Amanda Righetti

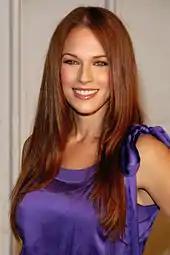
Righetti attending "Maxim"'s 10th Annual Hot 100 Celebration, 2009

In 2006, Righetti signed on to star as the female lead in horror sequel "Return to House on Haunted Hill". The film was released direct-to-video in October 2007. In April 2008, she was cast as the female lead in the slasher film "Friday the 13th" (2009). Production ended in June 2008 and the film was released in theaters on February 13, 2009. Also that year, Righetti was signed to the CBS series "The Mentalist", in the role of Grace Van Pelt. Her 2012 to 2013 pregnancy was not reflected in her character's storyline, during which she was filmed using selective angles and largely limited to desk duty. Righetti left "The Mentalist" after season six.